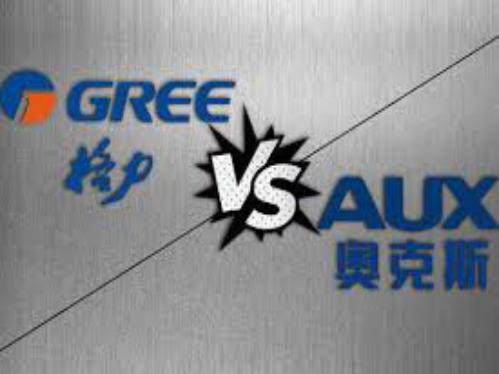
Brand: auxx-2
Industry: Electronic